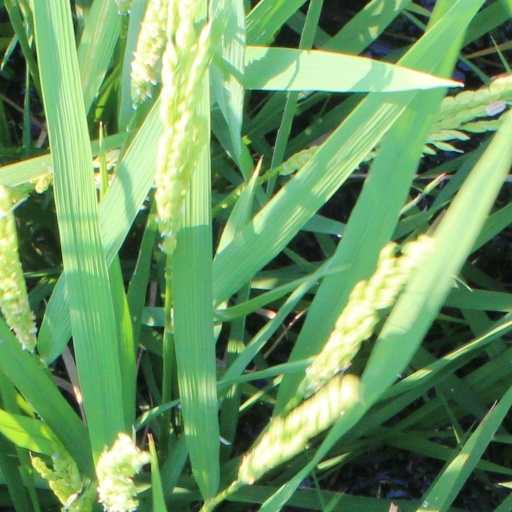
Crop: rice